Rico E. Anderson

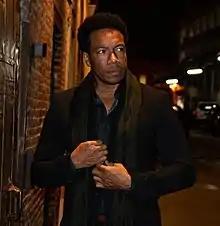

Rico Elliott Anderson is an American film and television actor who has appeared in over 90 TV shows, films, and commercials.